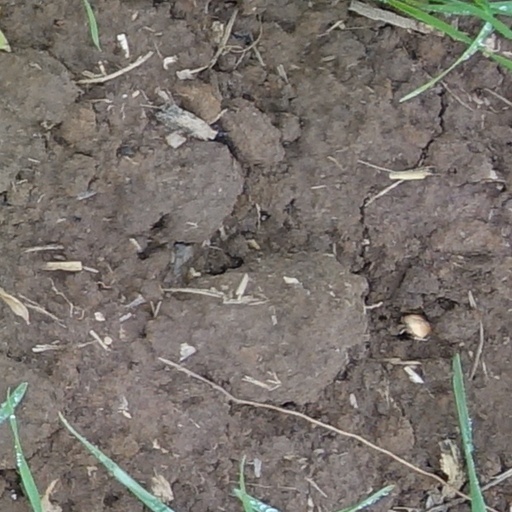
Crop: wheat